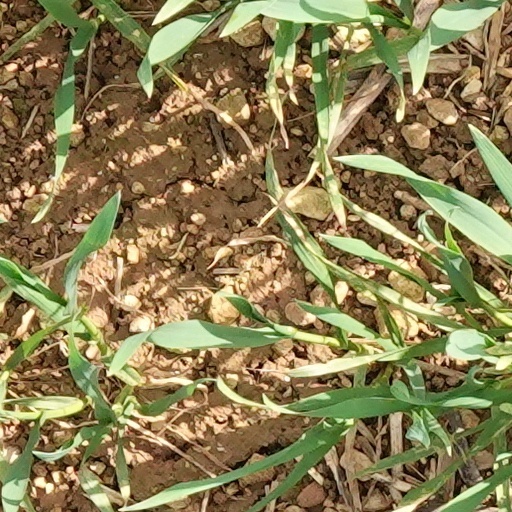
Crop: wheat